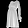
Label: Dress